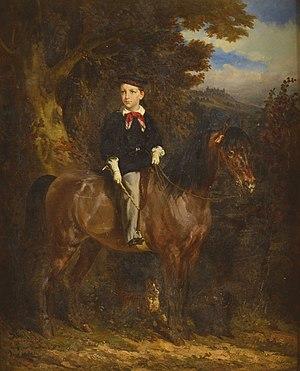
Portrait équestre de Thierry d’Alsace de Hénin-Liétard (1853-1934)
Thierry d'Alsace de Hénin-Liétard, prince de Hénin et comte d'Alsace, né le 5 août 1853 à La Haye et décédé le 24 février 1934 à Paris, est un militaire et homme politique français
Cette page concerne les événements qui se sont produits durant l'année 1893 en Lorraine.